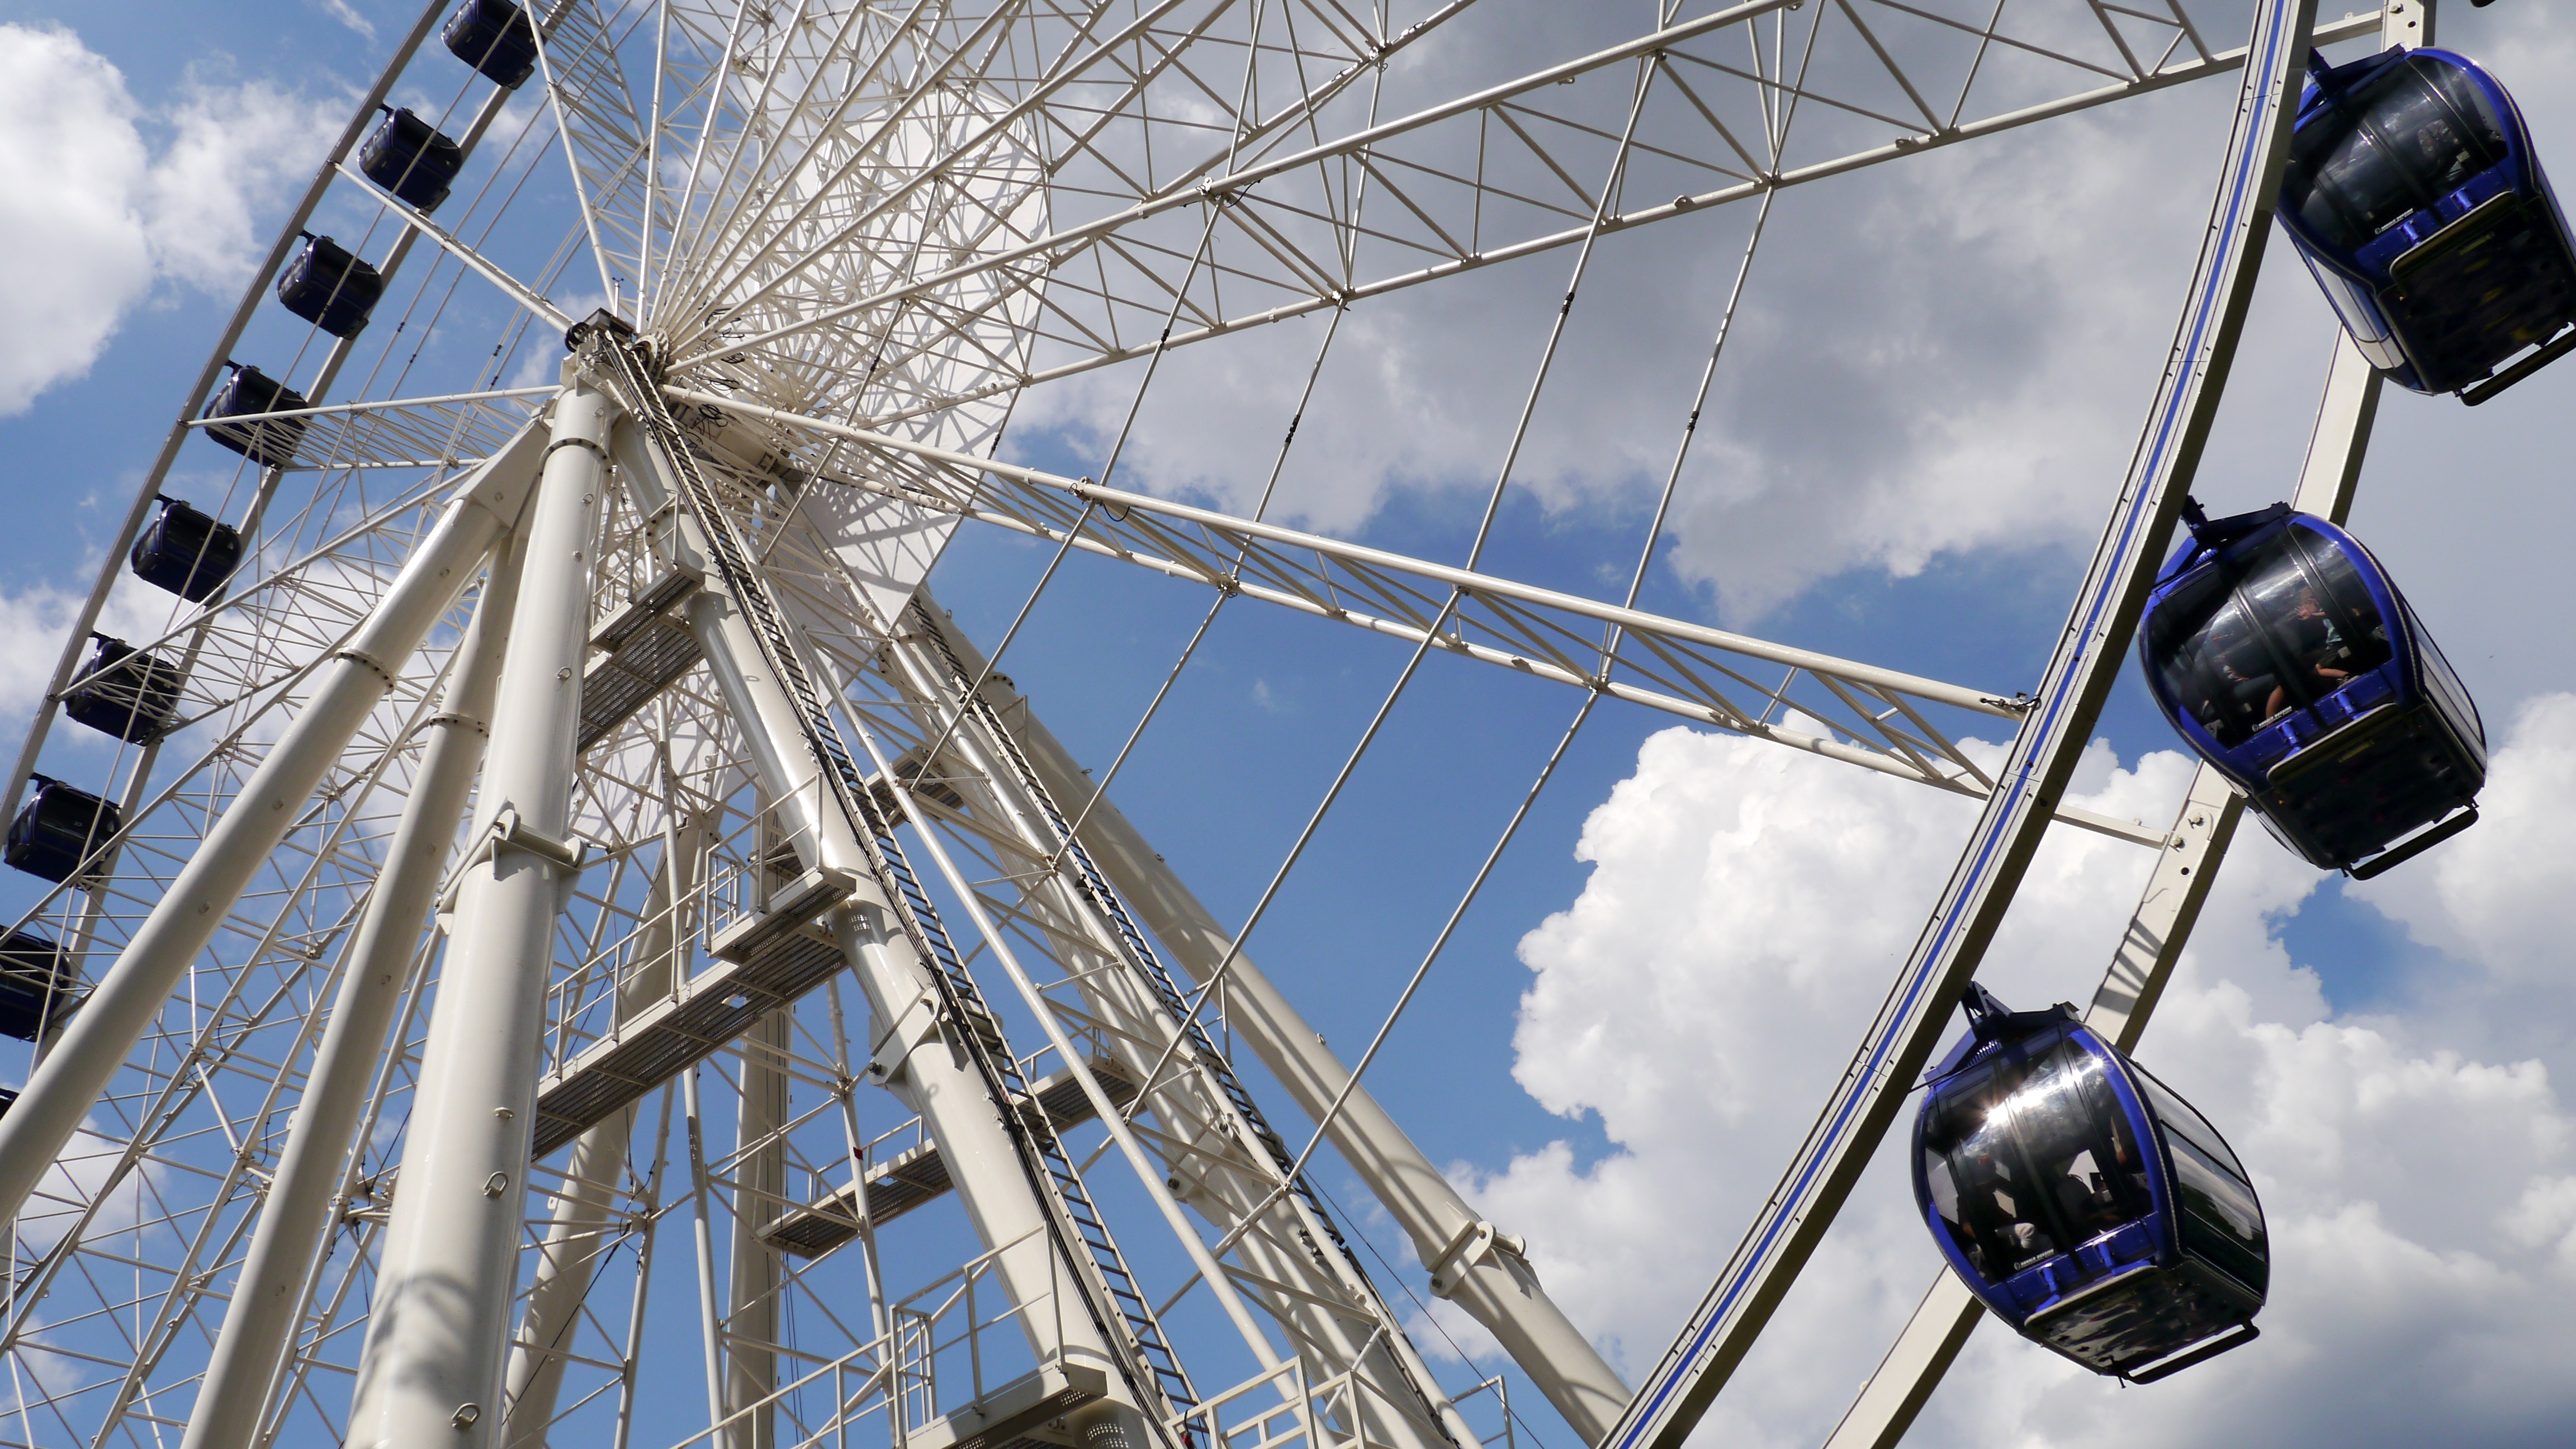
vehicle, ferris wheel, mast, sailing, blue, sail, budapest, tourist attraction, tourist attractions, giant ferris wheel